Architecture of Houston

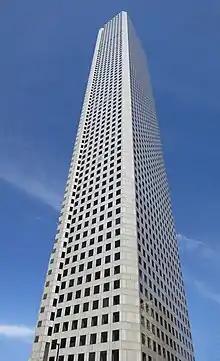
JPMorgan Chase Tower in Houston, Texas is the tallest composite building in the world

The Bank of America Center is one of the first significant examples of postmodern architecture built in downtown Houston. The building, completed in 1984 and designed by Philip Johnson and partner John Burgee, is reminiscent of the Dutch Gothic architecture of canal houses that were once common in The Netherlands. The first section is 21 stories tall, while the whole building reaches a height of 56 stories.